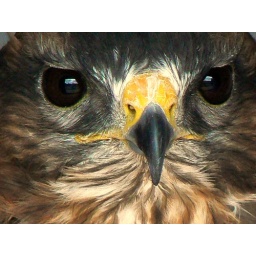
second largest bird of prey, to the golden eagle. found mainly in scotland, the lakes district and soth west england